Meru Betiri National Park

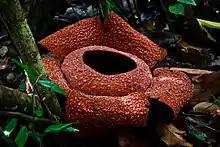
"Rafflesia zollingeriana" found at Krecek Block, National Park Management Section Region II Ambulu, Meru Betiri National Park

The rare parasitic plant "Rafflesia zollingeriana" was rediscovered in Meru Betiri NP.